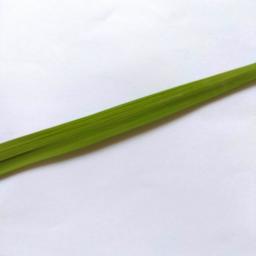
Label: Rice___Healthy